James R. Tanner

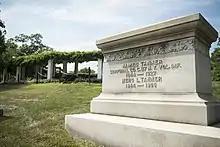
Tanner's grave in Arlington National Cemetery is near the amphitheater named for him in May 2014.

Tanner died a few minutes after 8:00 P.M. on October 2, 1927, in Washington, D.C. He was buried at Arlington National Cemetery near Washington, D.C.